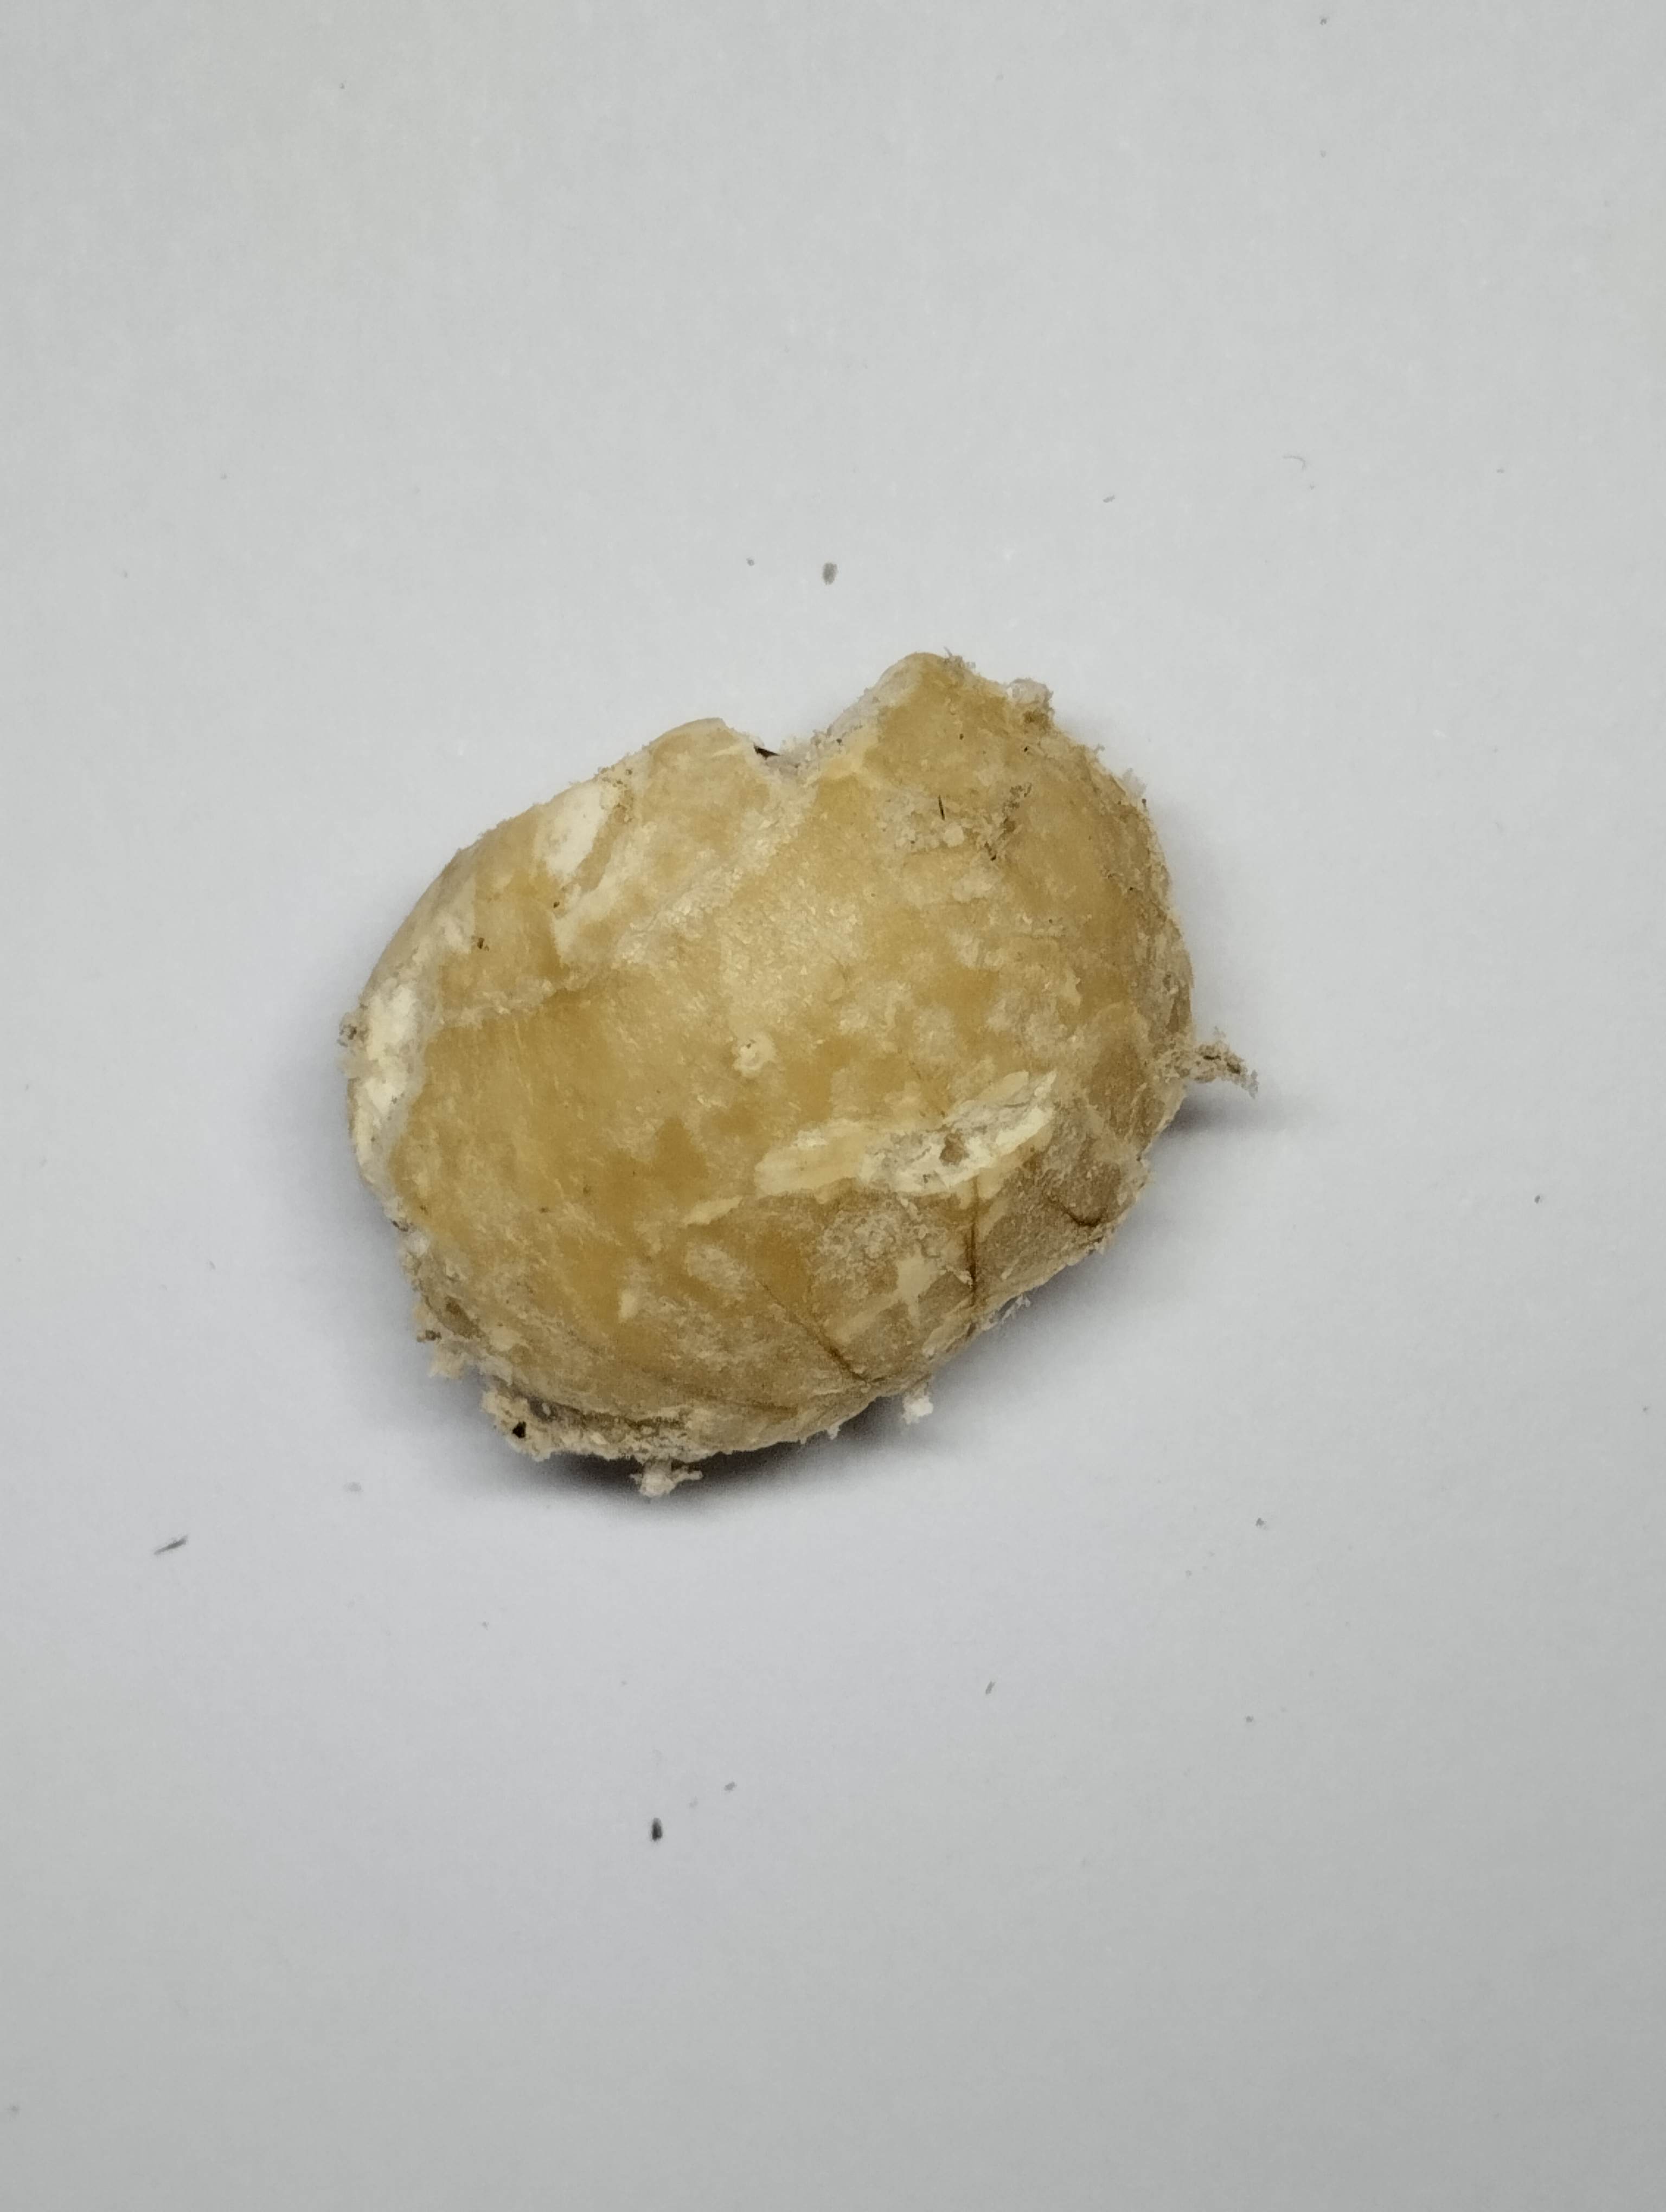
Label: rusak (damaged seed)